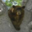
Label: bear